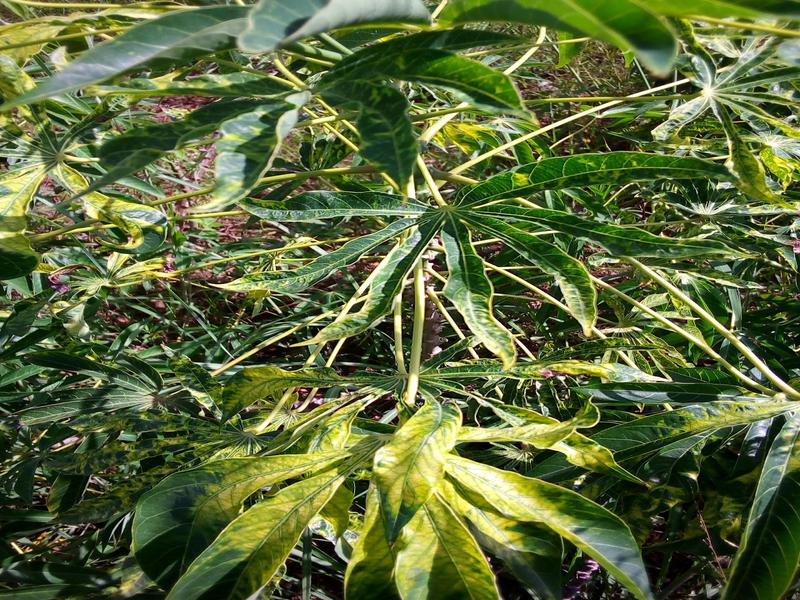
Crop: cassava
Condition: mosaic_disease